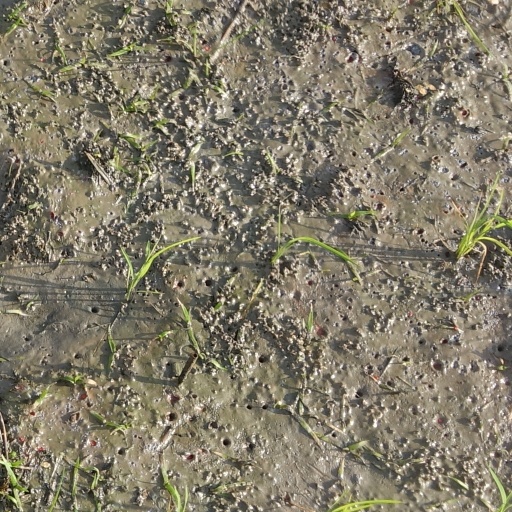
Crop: rice